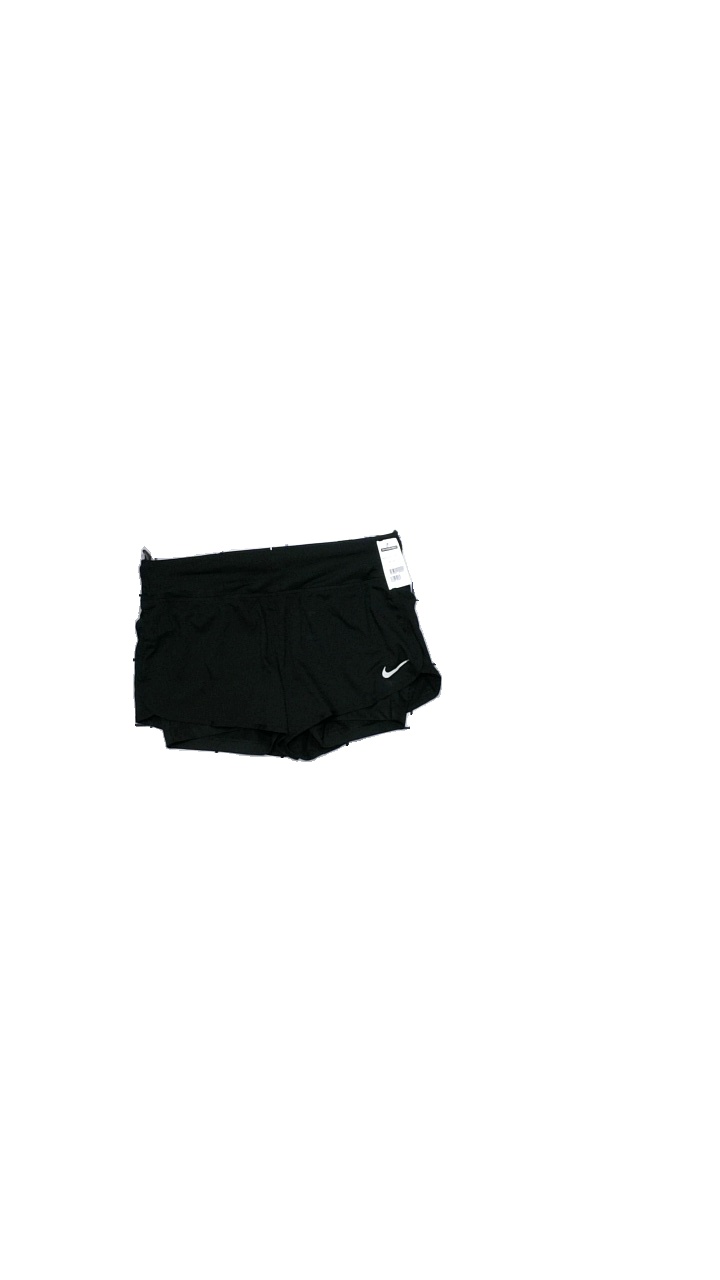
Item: Shorts (Unisex)
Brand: Nike
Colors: Black
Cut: Regular
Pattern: Logo print
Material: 100% polyester
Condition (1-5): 4
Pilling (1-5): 3
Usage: Reuse
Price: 50-100